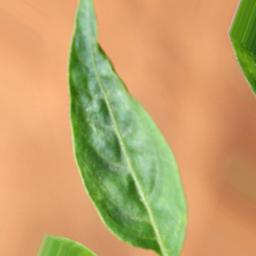
Label: mites_and_trips